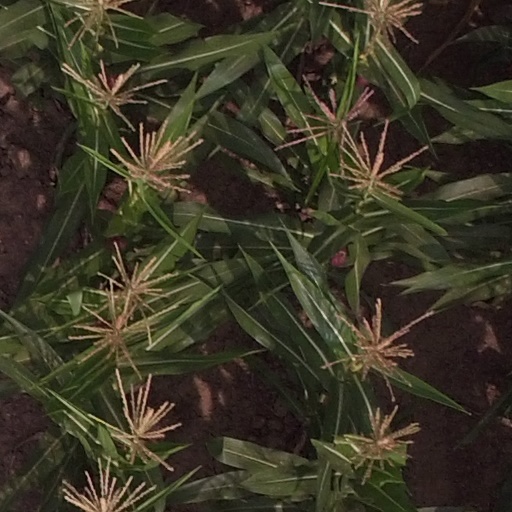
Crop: maize; corn